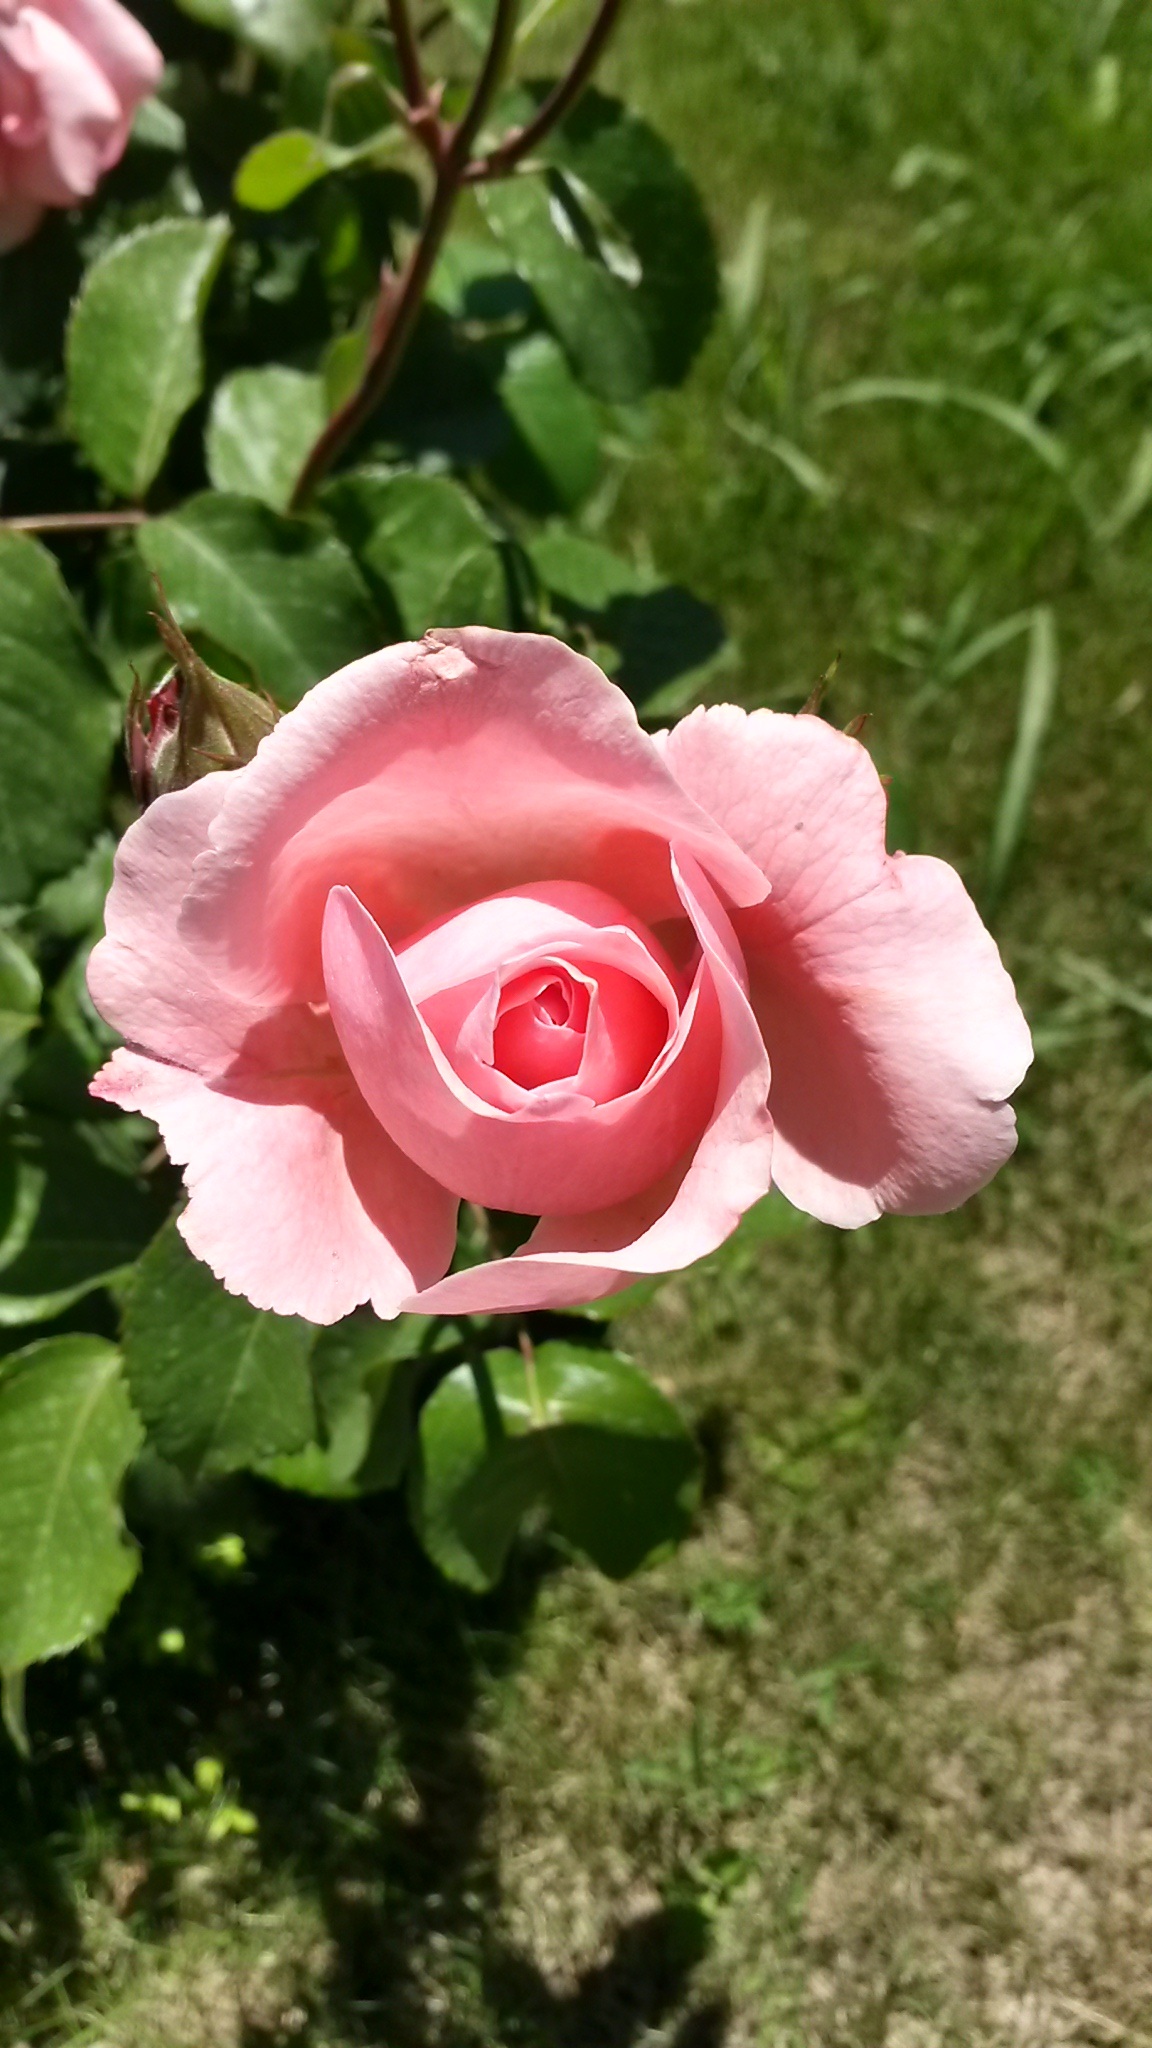
plant, flower, petal, rose, botany, flora, roses, floribunda, pink roses, flowering plant, garden roses, rose family, land plant, rosa centifolia, rose order